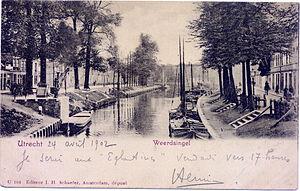
Carte postale manuscrite de l'architecte Henri van Dievoet (1869-1931) envoyé le 24 avril 1902 d'Utrecht à son frère le peintre et décorateur Art nouveau Gabriel van Dievoet (1875-1934). Cela concerne la ""villa les Eglantines"" à Watermael."
Henri Van Dievoet est un architecte belge, prix de Rome, Grand Prix d'architecture de la Ville de Bruxelles, né à Bruxelles, au 77 rue de Laeken, le 19 janvier 1869 et mort dans sa ville natale le 24 avril 1931.